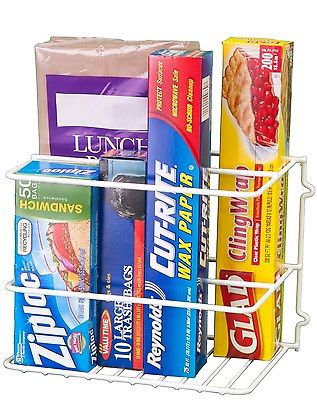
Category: cabinet